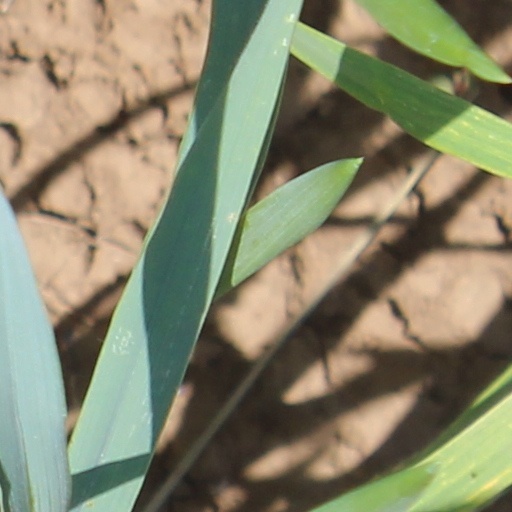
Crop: wheat